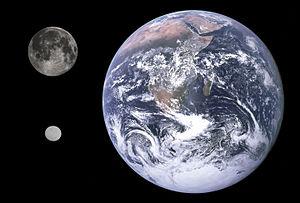
Pour information.